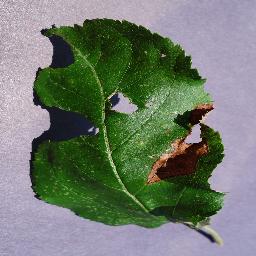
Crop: apple
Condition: black_rot